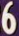
Number: 6